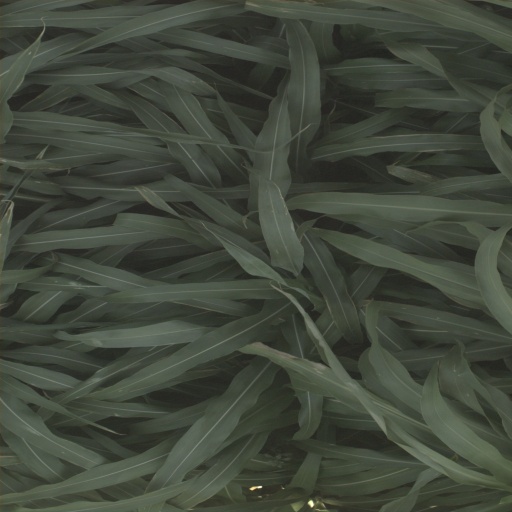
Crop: sorghum